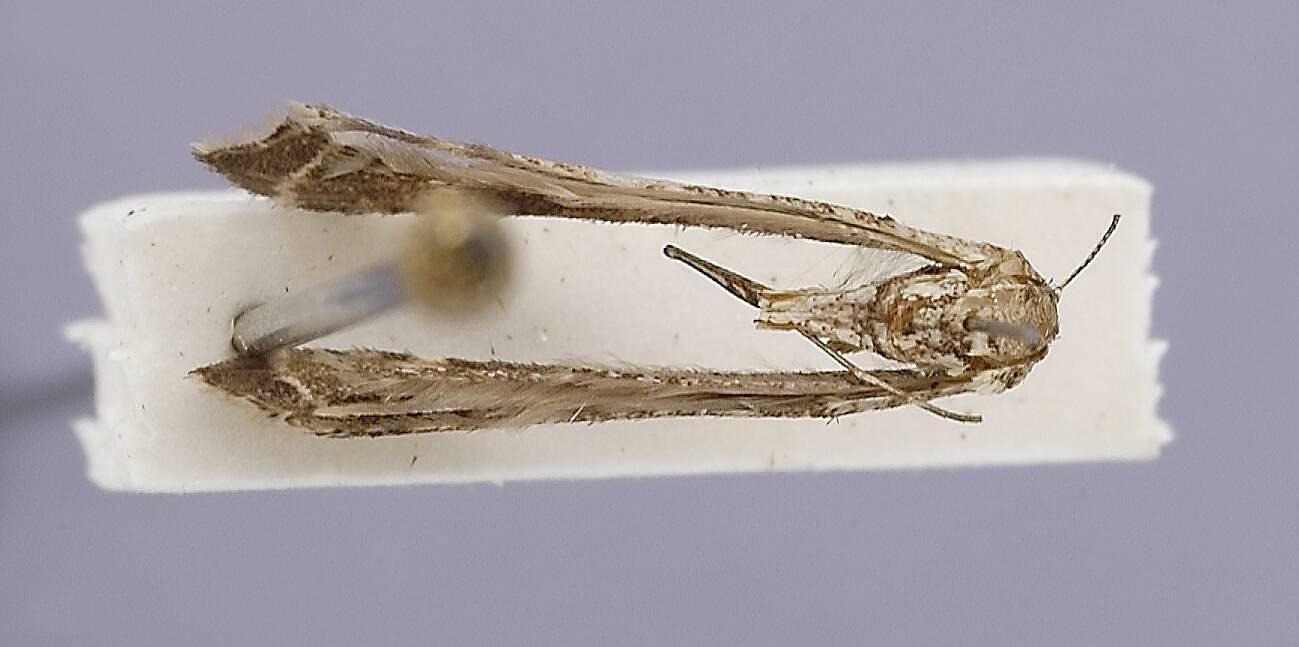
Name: Stenoptilodes heppneri
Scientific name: Stenoptilodes heppneri Gielis, 2006
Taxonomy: Animalia, Arthropoda, Insecta, Lepidoptera, Pterophoridae
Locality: Venezuela, Aragua, 5km W Tovar, 1920 m, Aragua, Guarico, Venezuela
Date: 24 Jan 1978